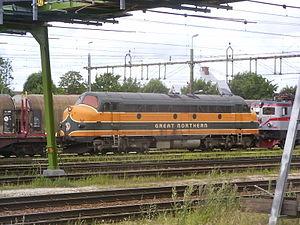
Dancer in the Dark, ou Danser dans le noir au Québec, est un film réalisé par Lars von Trier, sorti en 2000.